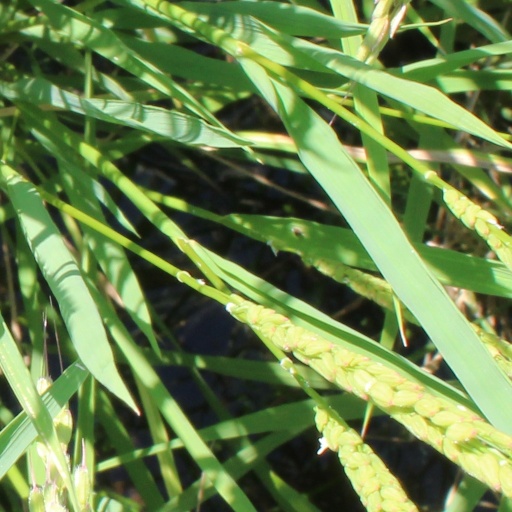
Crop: rice